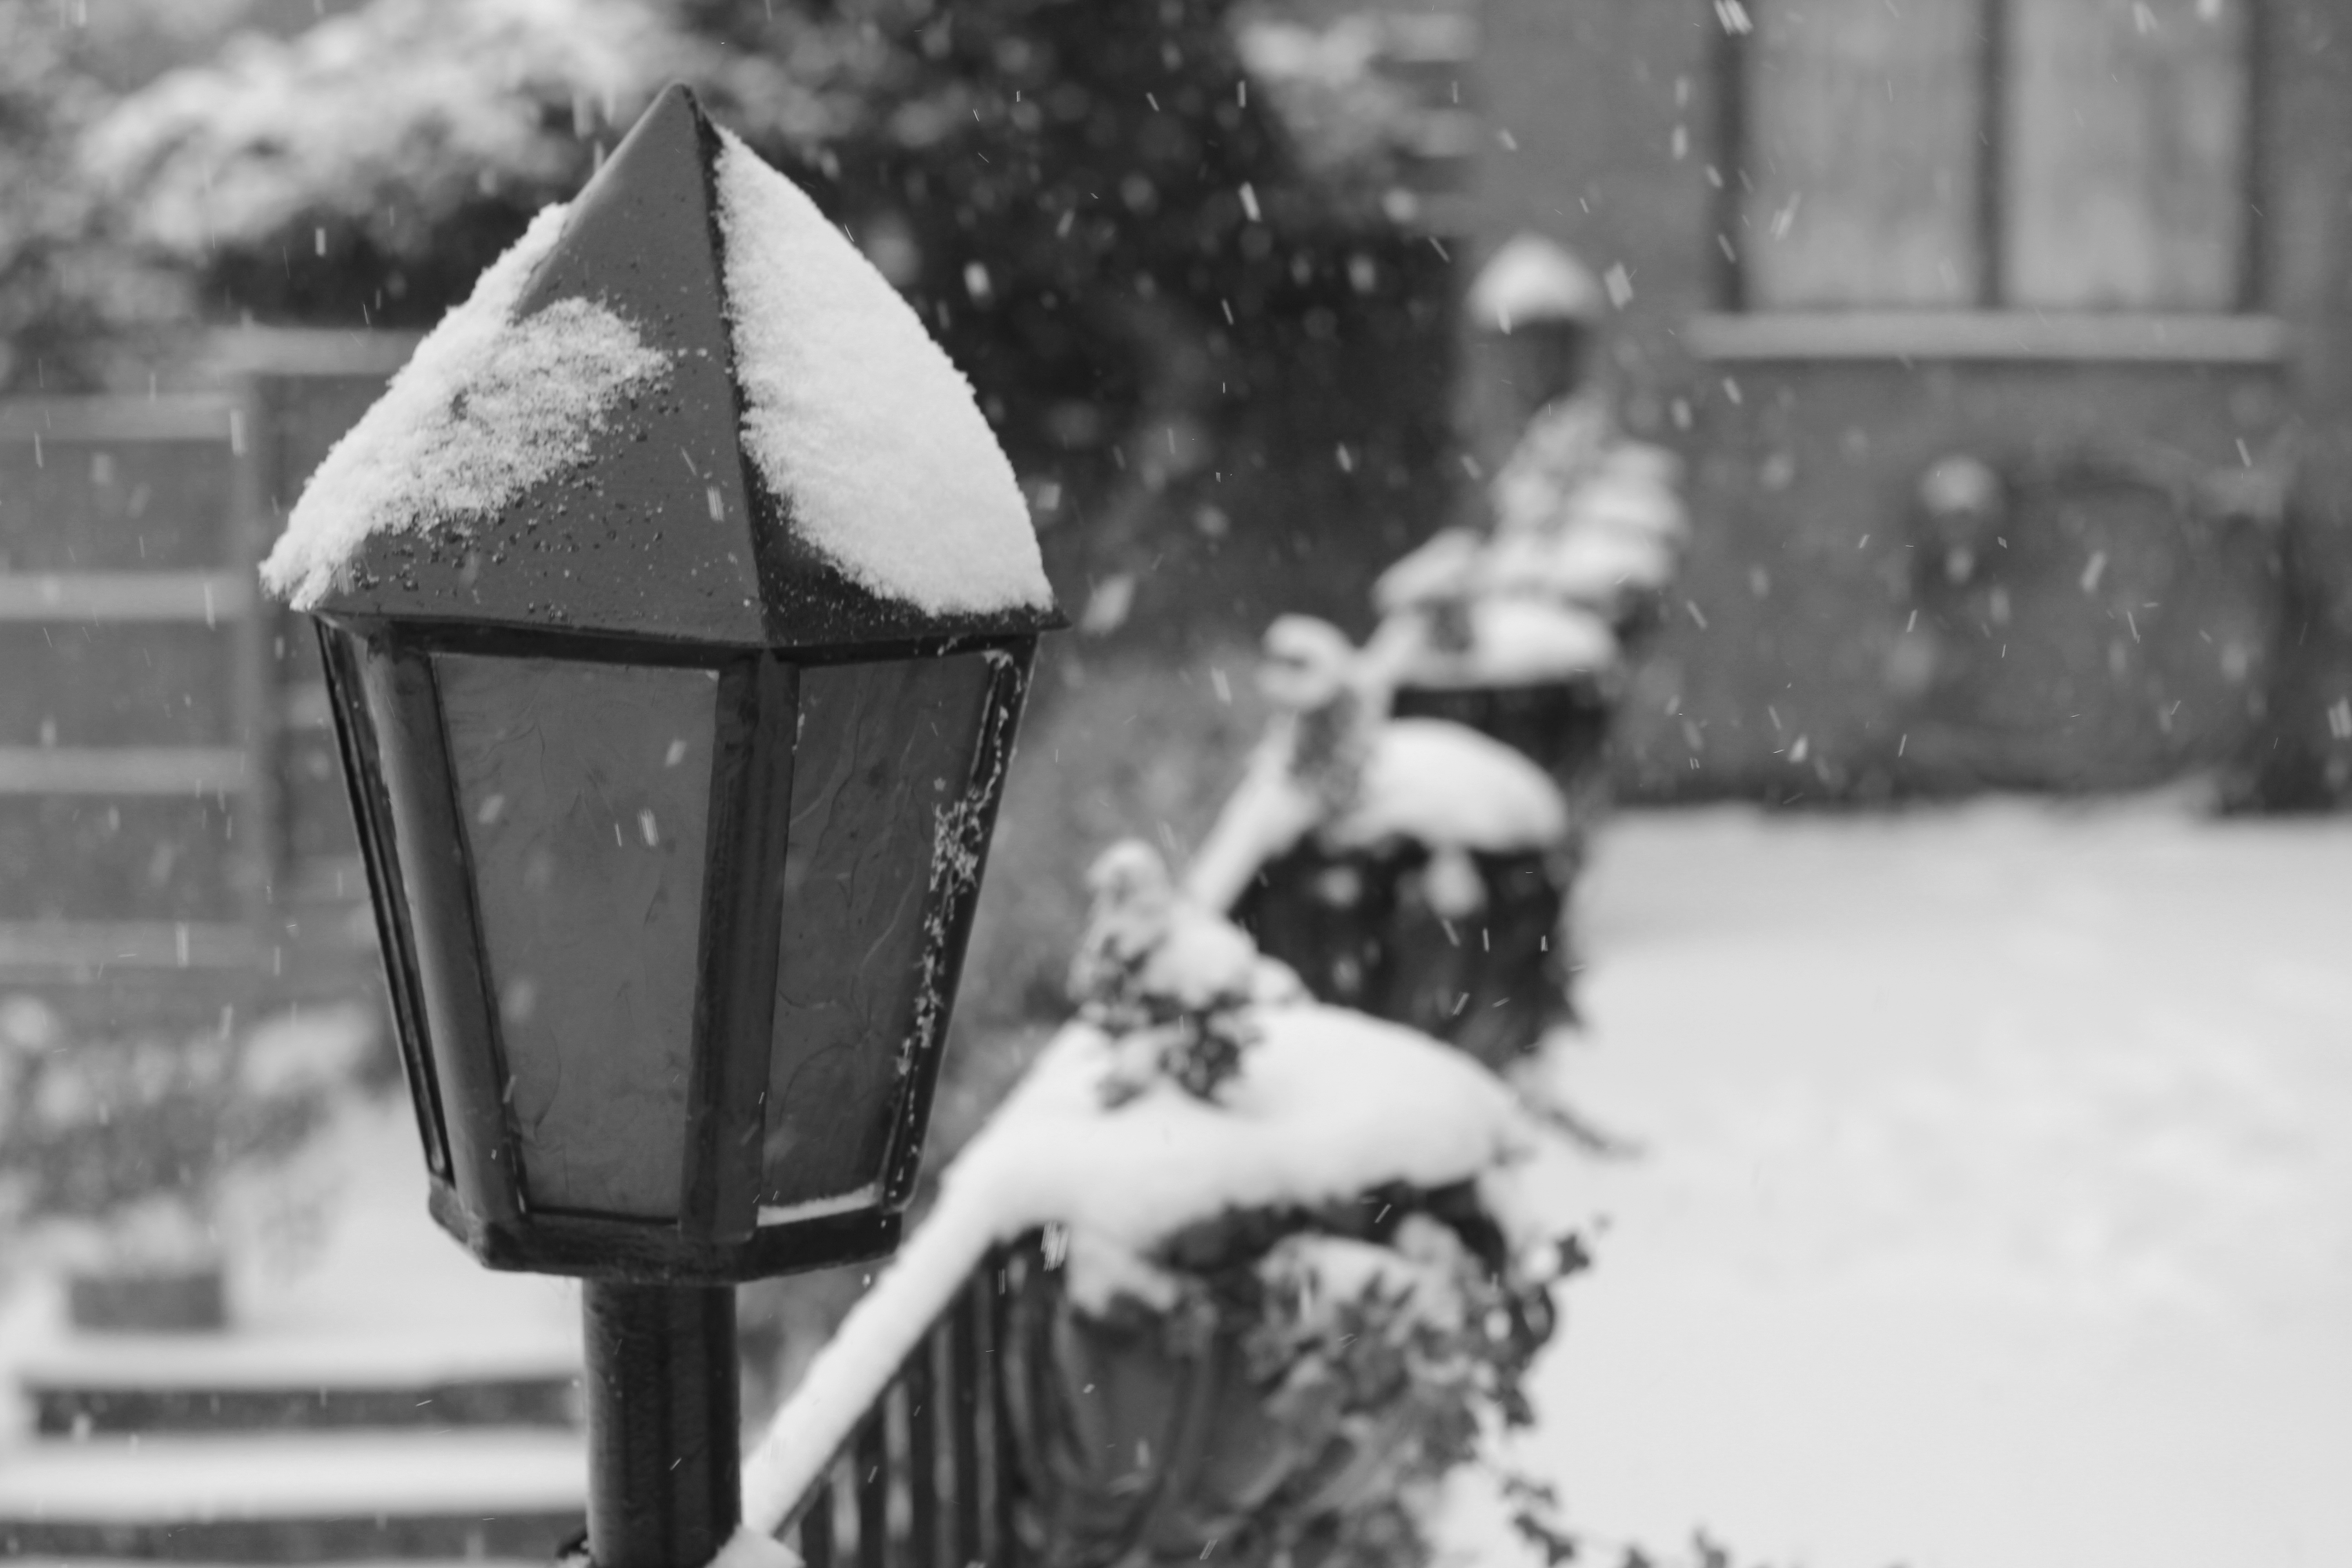
snow, winter, black and white, white, ice, weather, black, monochrome, season, blizzard, freezing, monochrome photography, winter storm